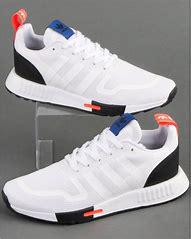
Brand: Adidas
Model: Multix